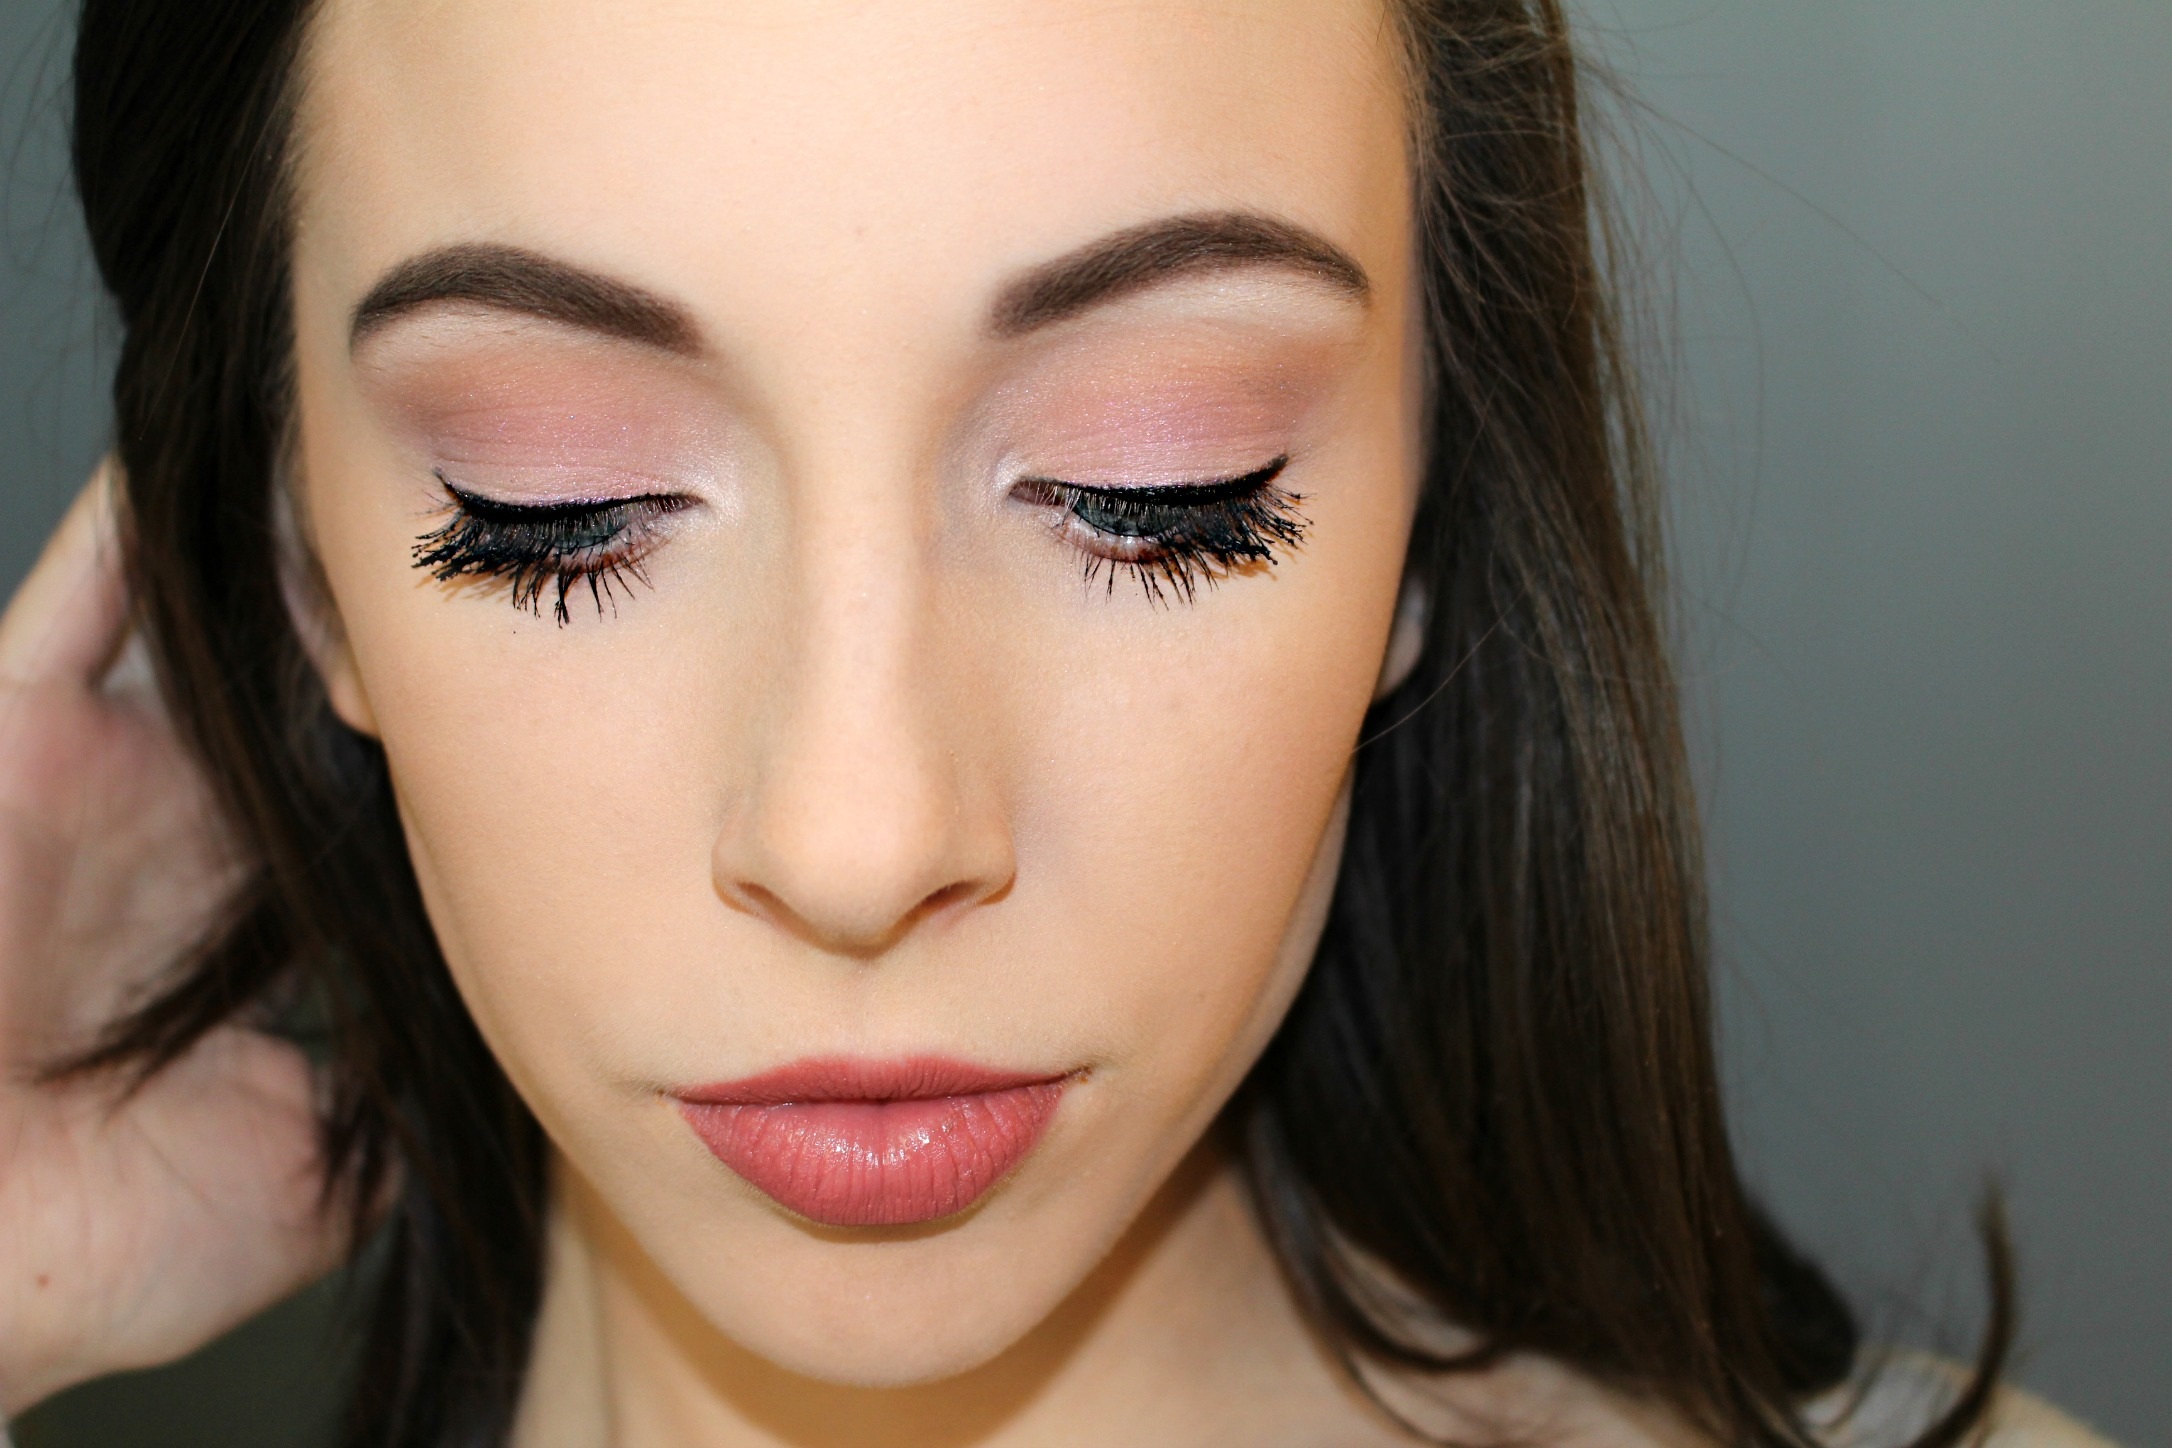
girl, model, young, fashion, lip, makeup, eyebrow, mouth, eyelash, human body, black hair, face, nose, cheek, eye, head, skin, beauty, organ, attractive, elegance, cosmetics, beautiful girl, brown hair, eyelash extensions